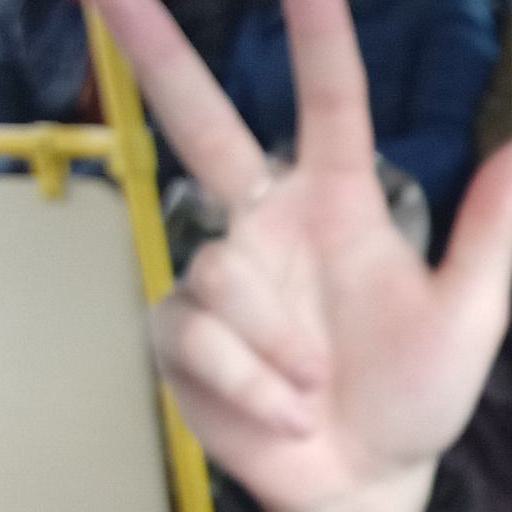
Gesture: three2